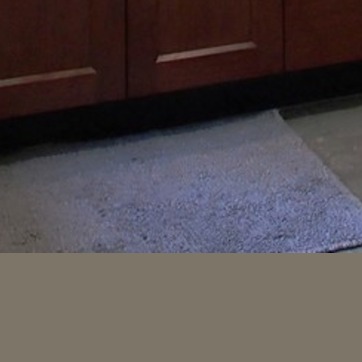
Material: carpet